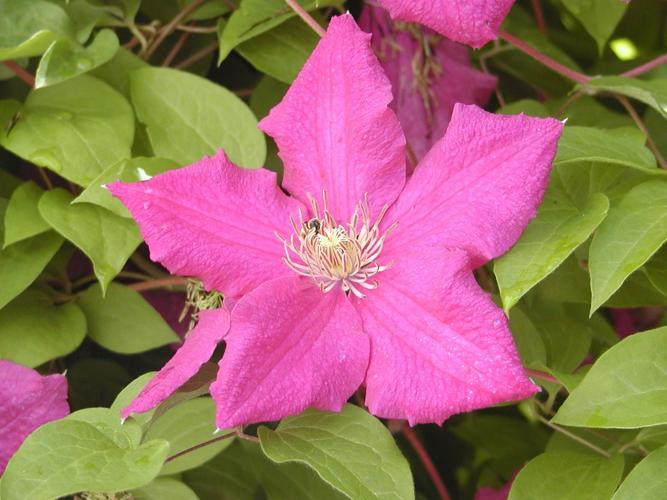
Label: clematis